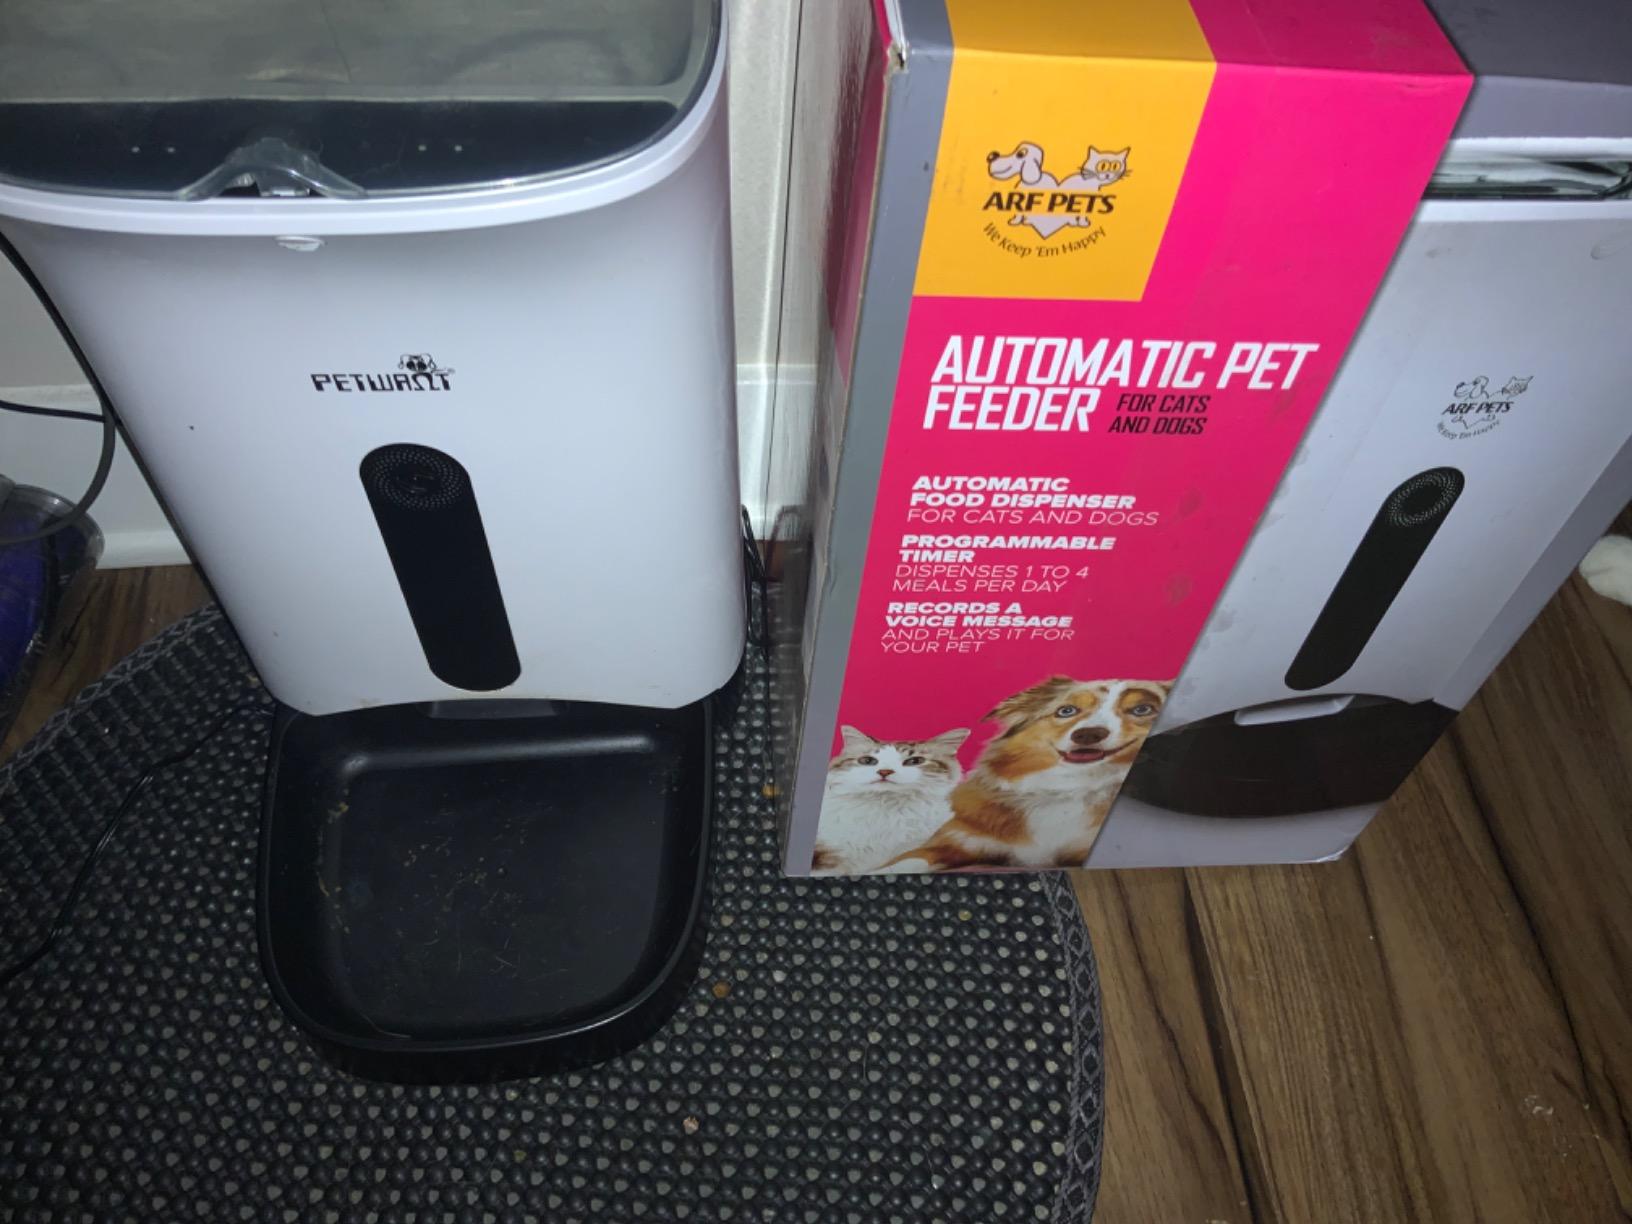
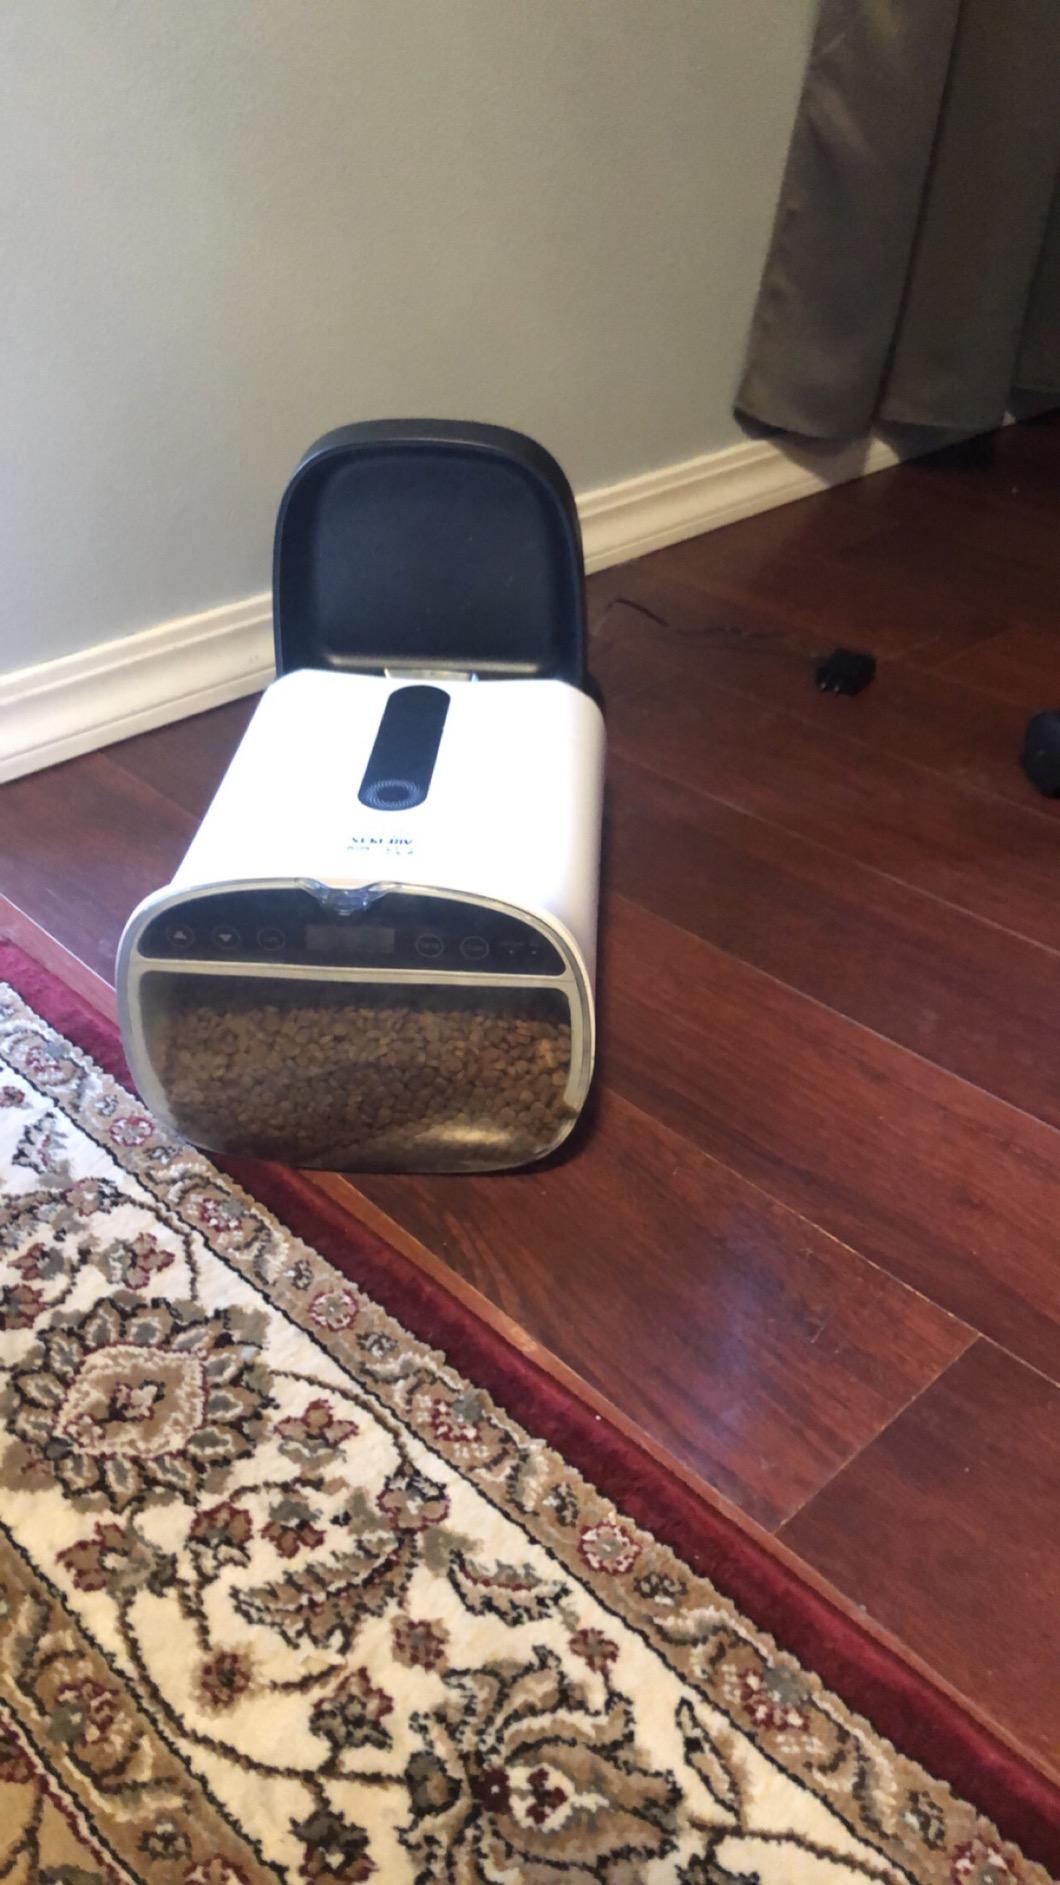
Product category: items_feeder
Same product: yes